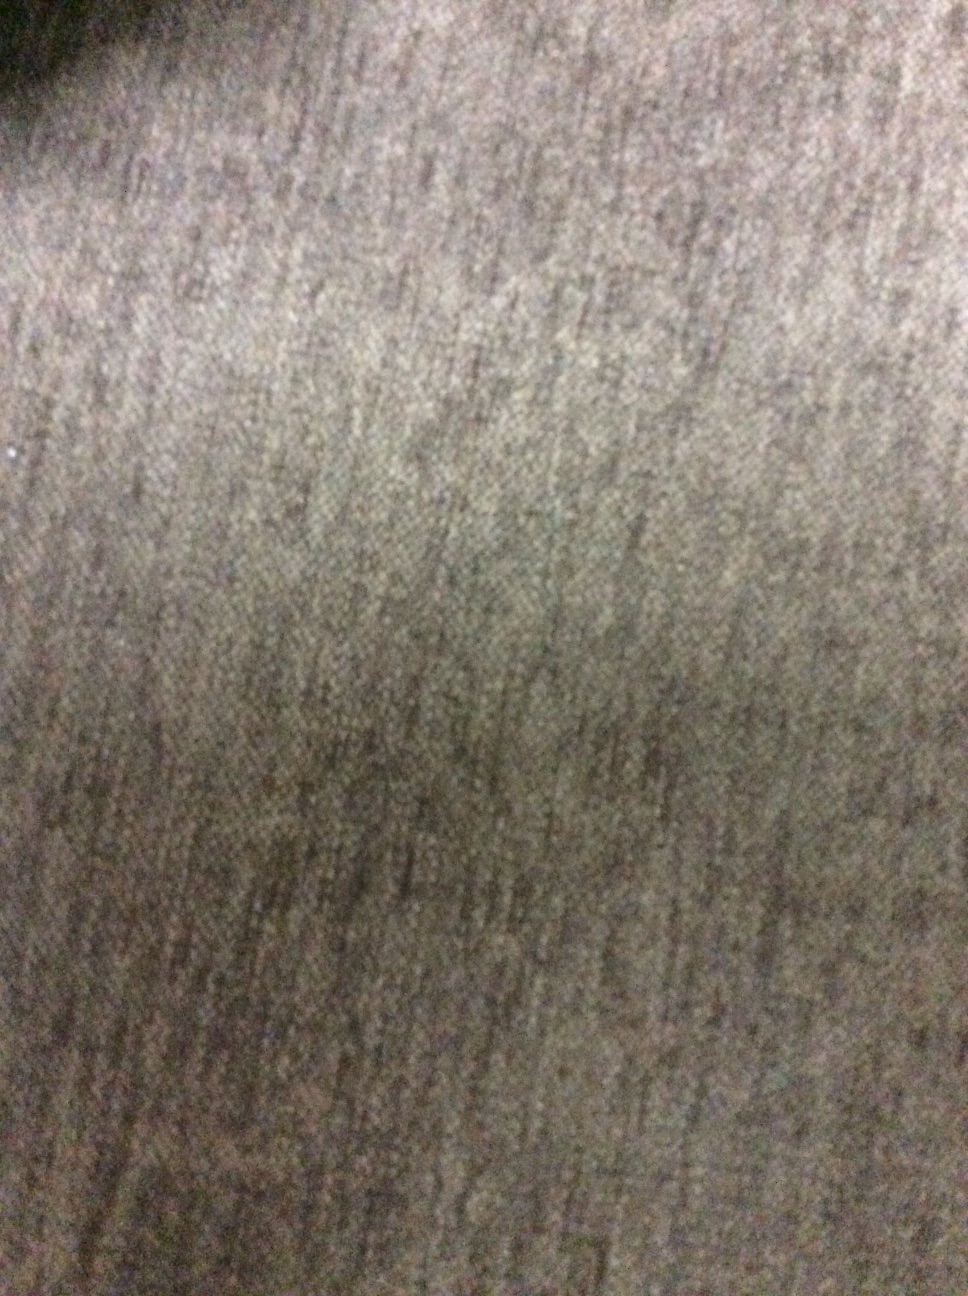Question: What's that color?
Answer: grey